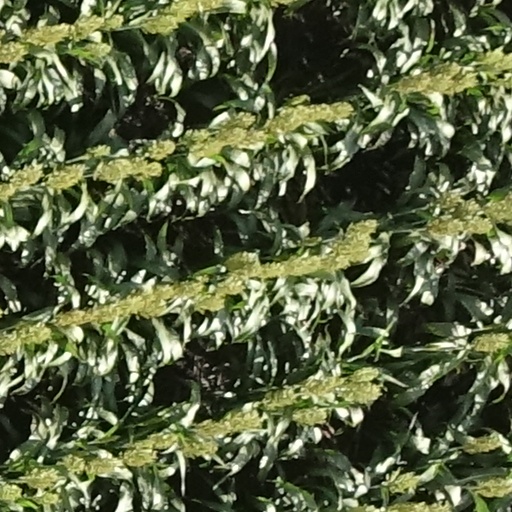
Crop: sorghum